Christian views on the Old Covenant

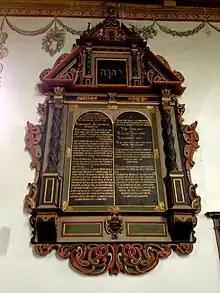
The decalogue of the reformed church of Ligerz, Switzerland

The view of the Reformed churches or Calvinism, referred to as Covenant Theology, is similar to the Roman Catholic view in holding that Mosaic Law continues under the New Covenant, while declaring that parts of it have "expired" and are no longer applicable. The Westminster Confession of Faith (1646) divides the Mosaic laws into three categories: moral, civil, and ceremonial. In the view of the Westminster Divines, only the moral laws of the Mosaic Law, which include the Ten Commandments and the commands repeated in the New Testament, directly apply to Christians today. Ceremonial laws, in this view, include the regulations pertaining to ceremonial cleanliness, festivals, diet, and the Levitical priesthood.